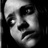
Emotion: sad